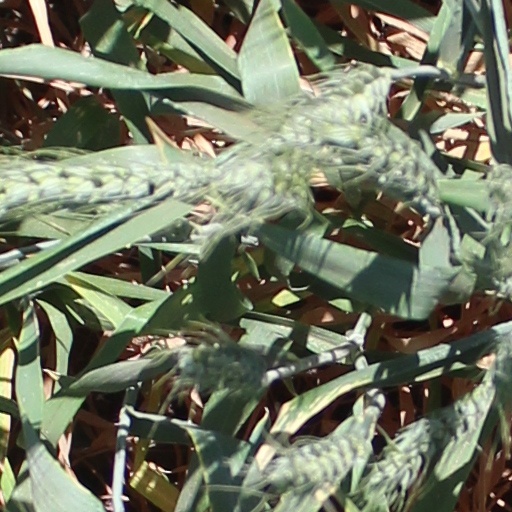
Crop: wheat